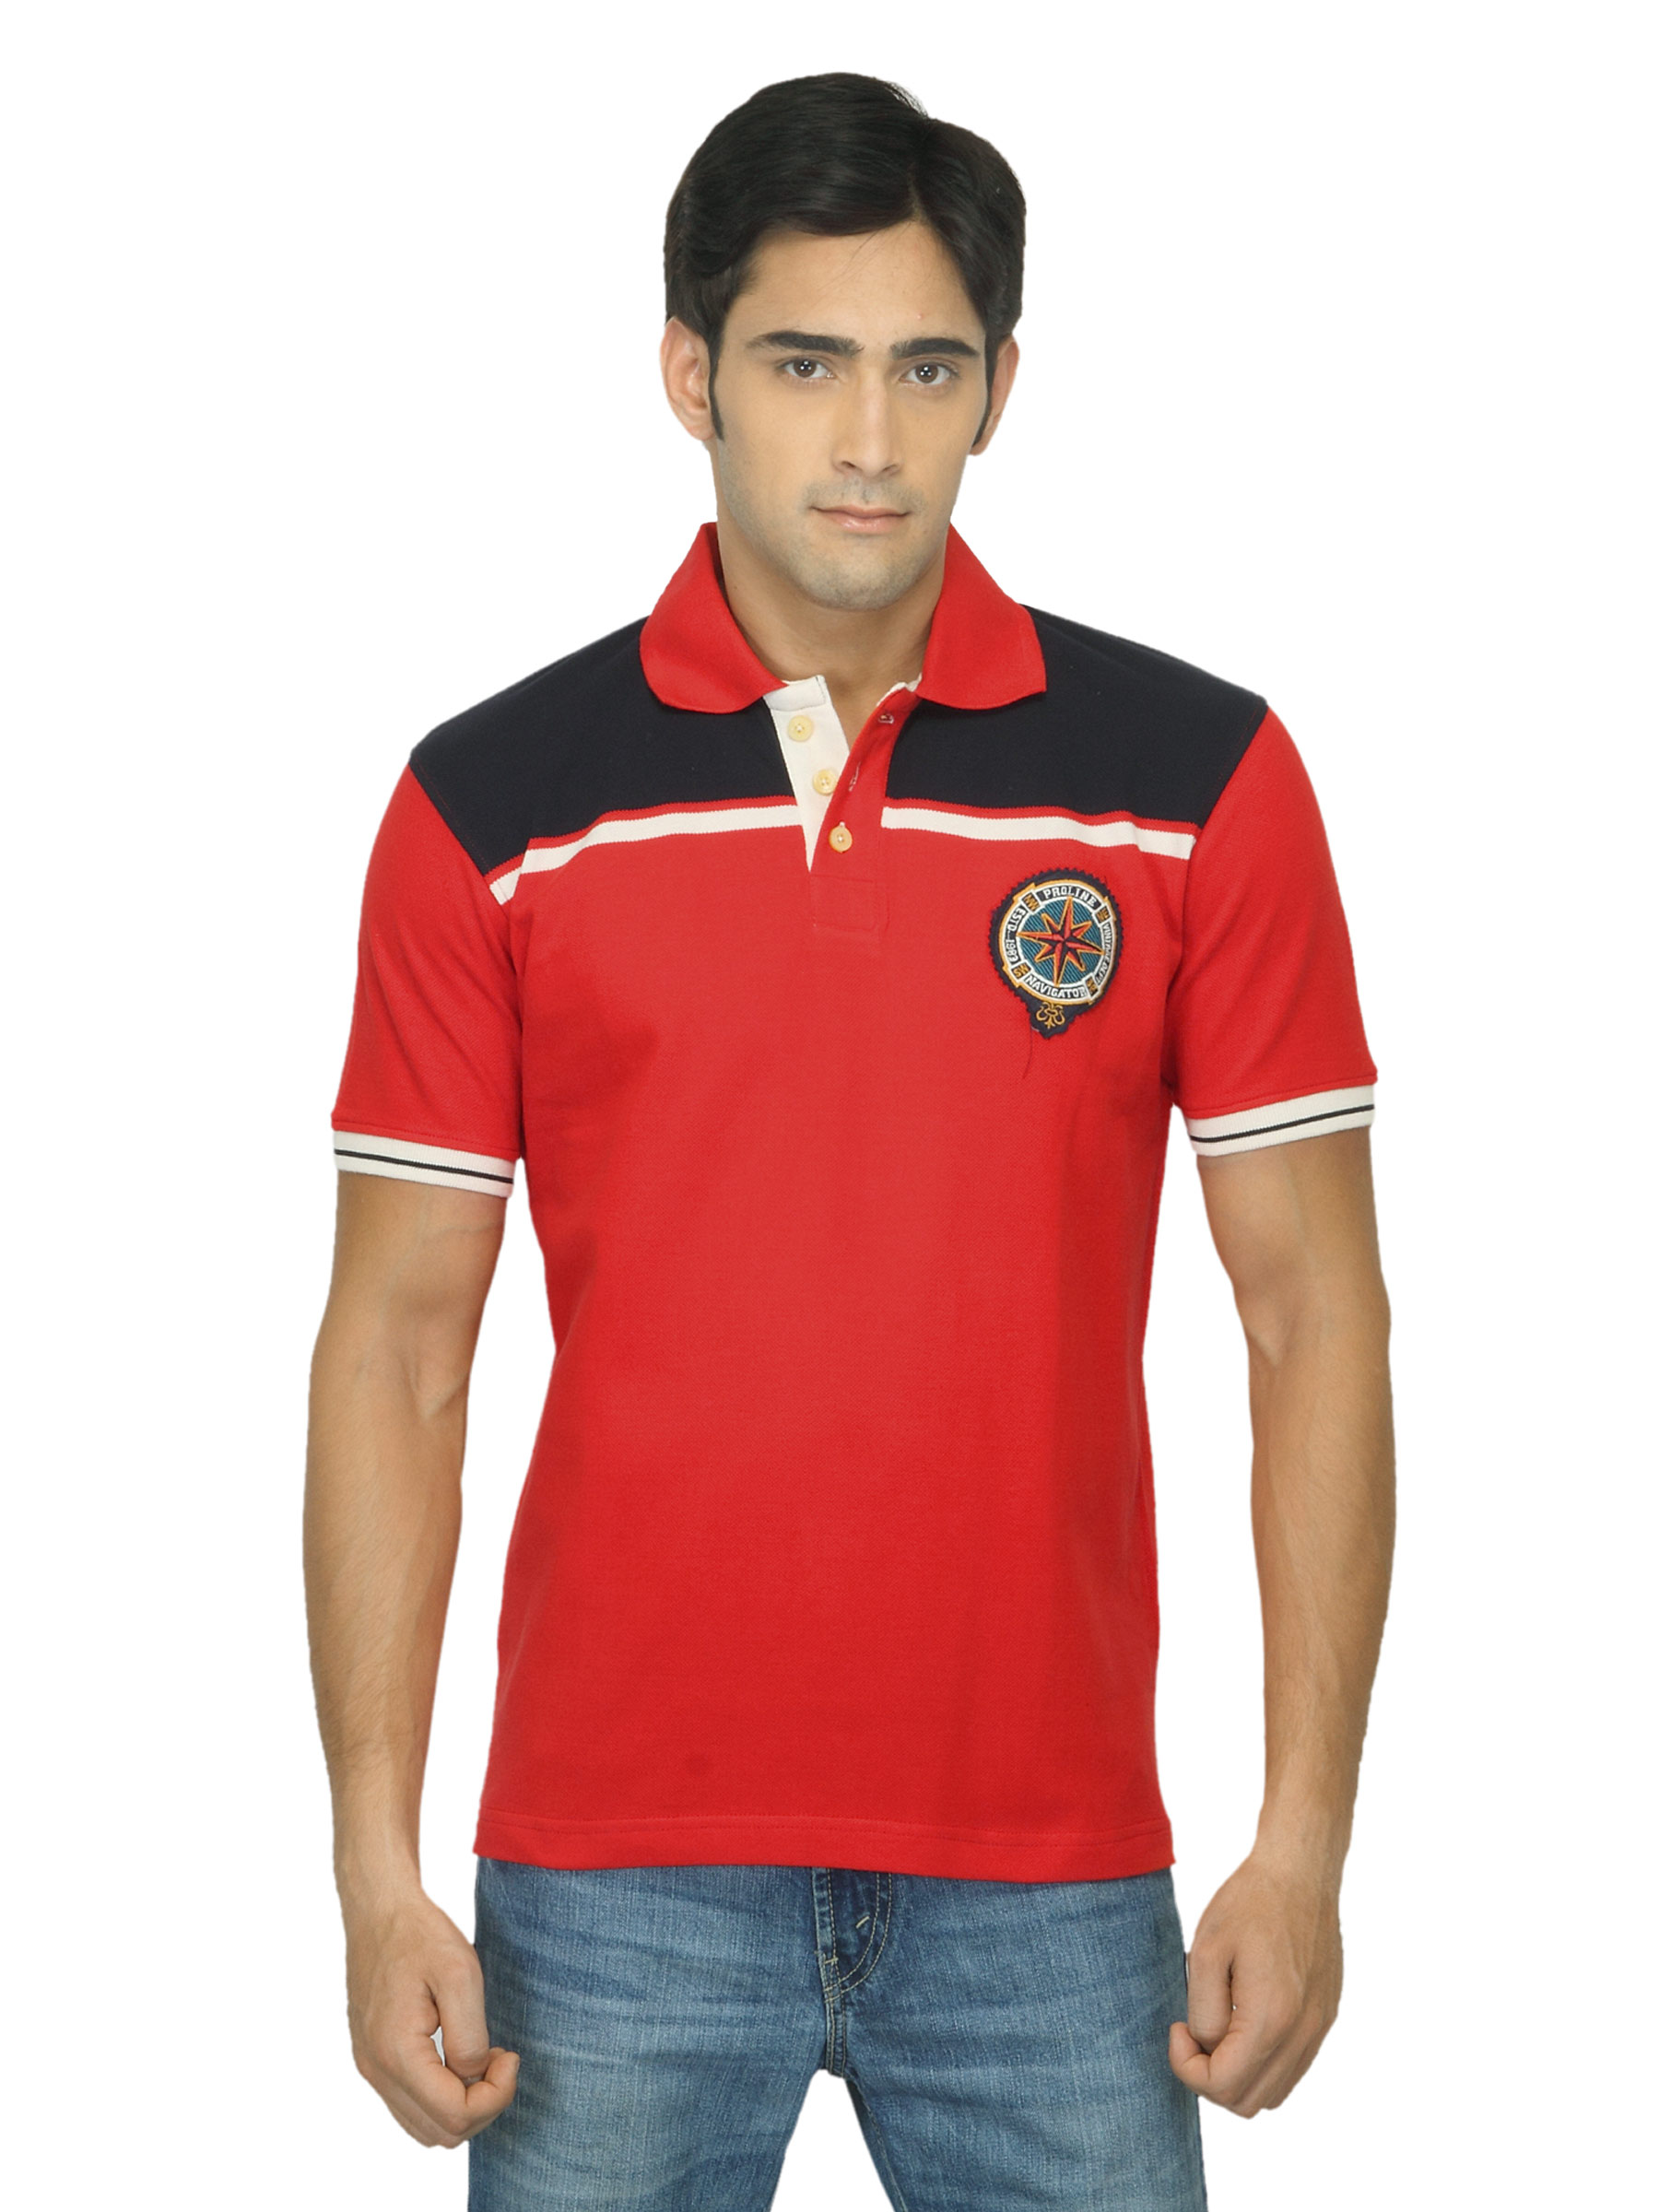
Proline Men Red Polo T-shirt
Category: Apparel / Topwear / Tshirts
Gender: Men
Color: Red
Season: Summer 2012
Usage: Casual